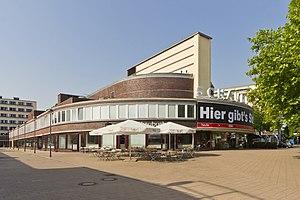
La culture de l'Allemagne, pays de l'Europe centrale, désigne d'abord les pratiques culturelles observables de ses habitants.
La Schaubühne am Lehniner Platz, plus communément appelée Schaubühne [ˈʃaʊ̯ˌbyːnə], est un théâtre et une salle de spectacle de Berlin en Allemagne, située dans la partie occidentale de la ville. Le nom de la place évoque l'Abbaye de Lehnin et n'a rien à voir avec Lénine.